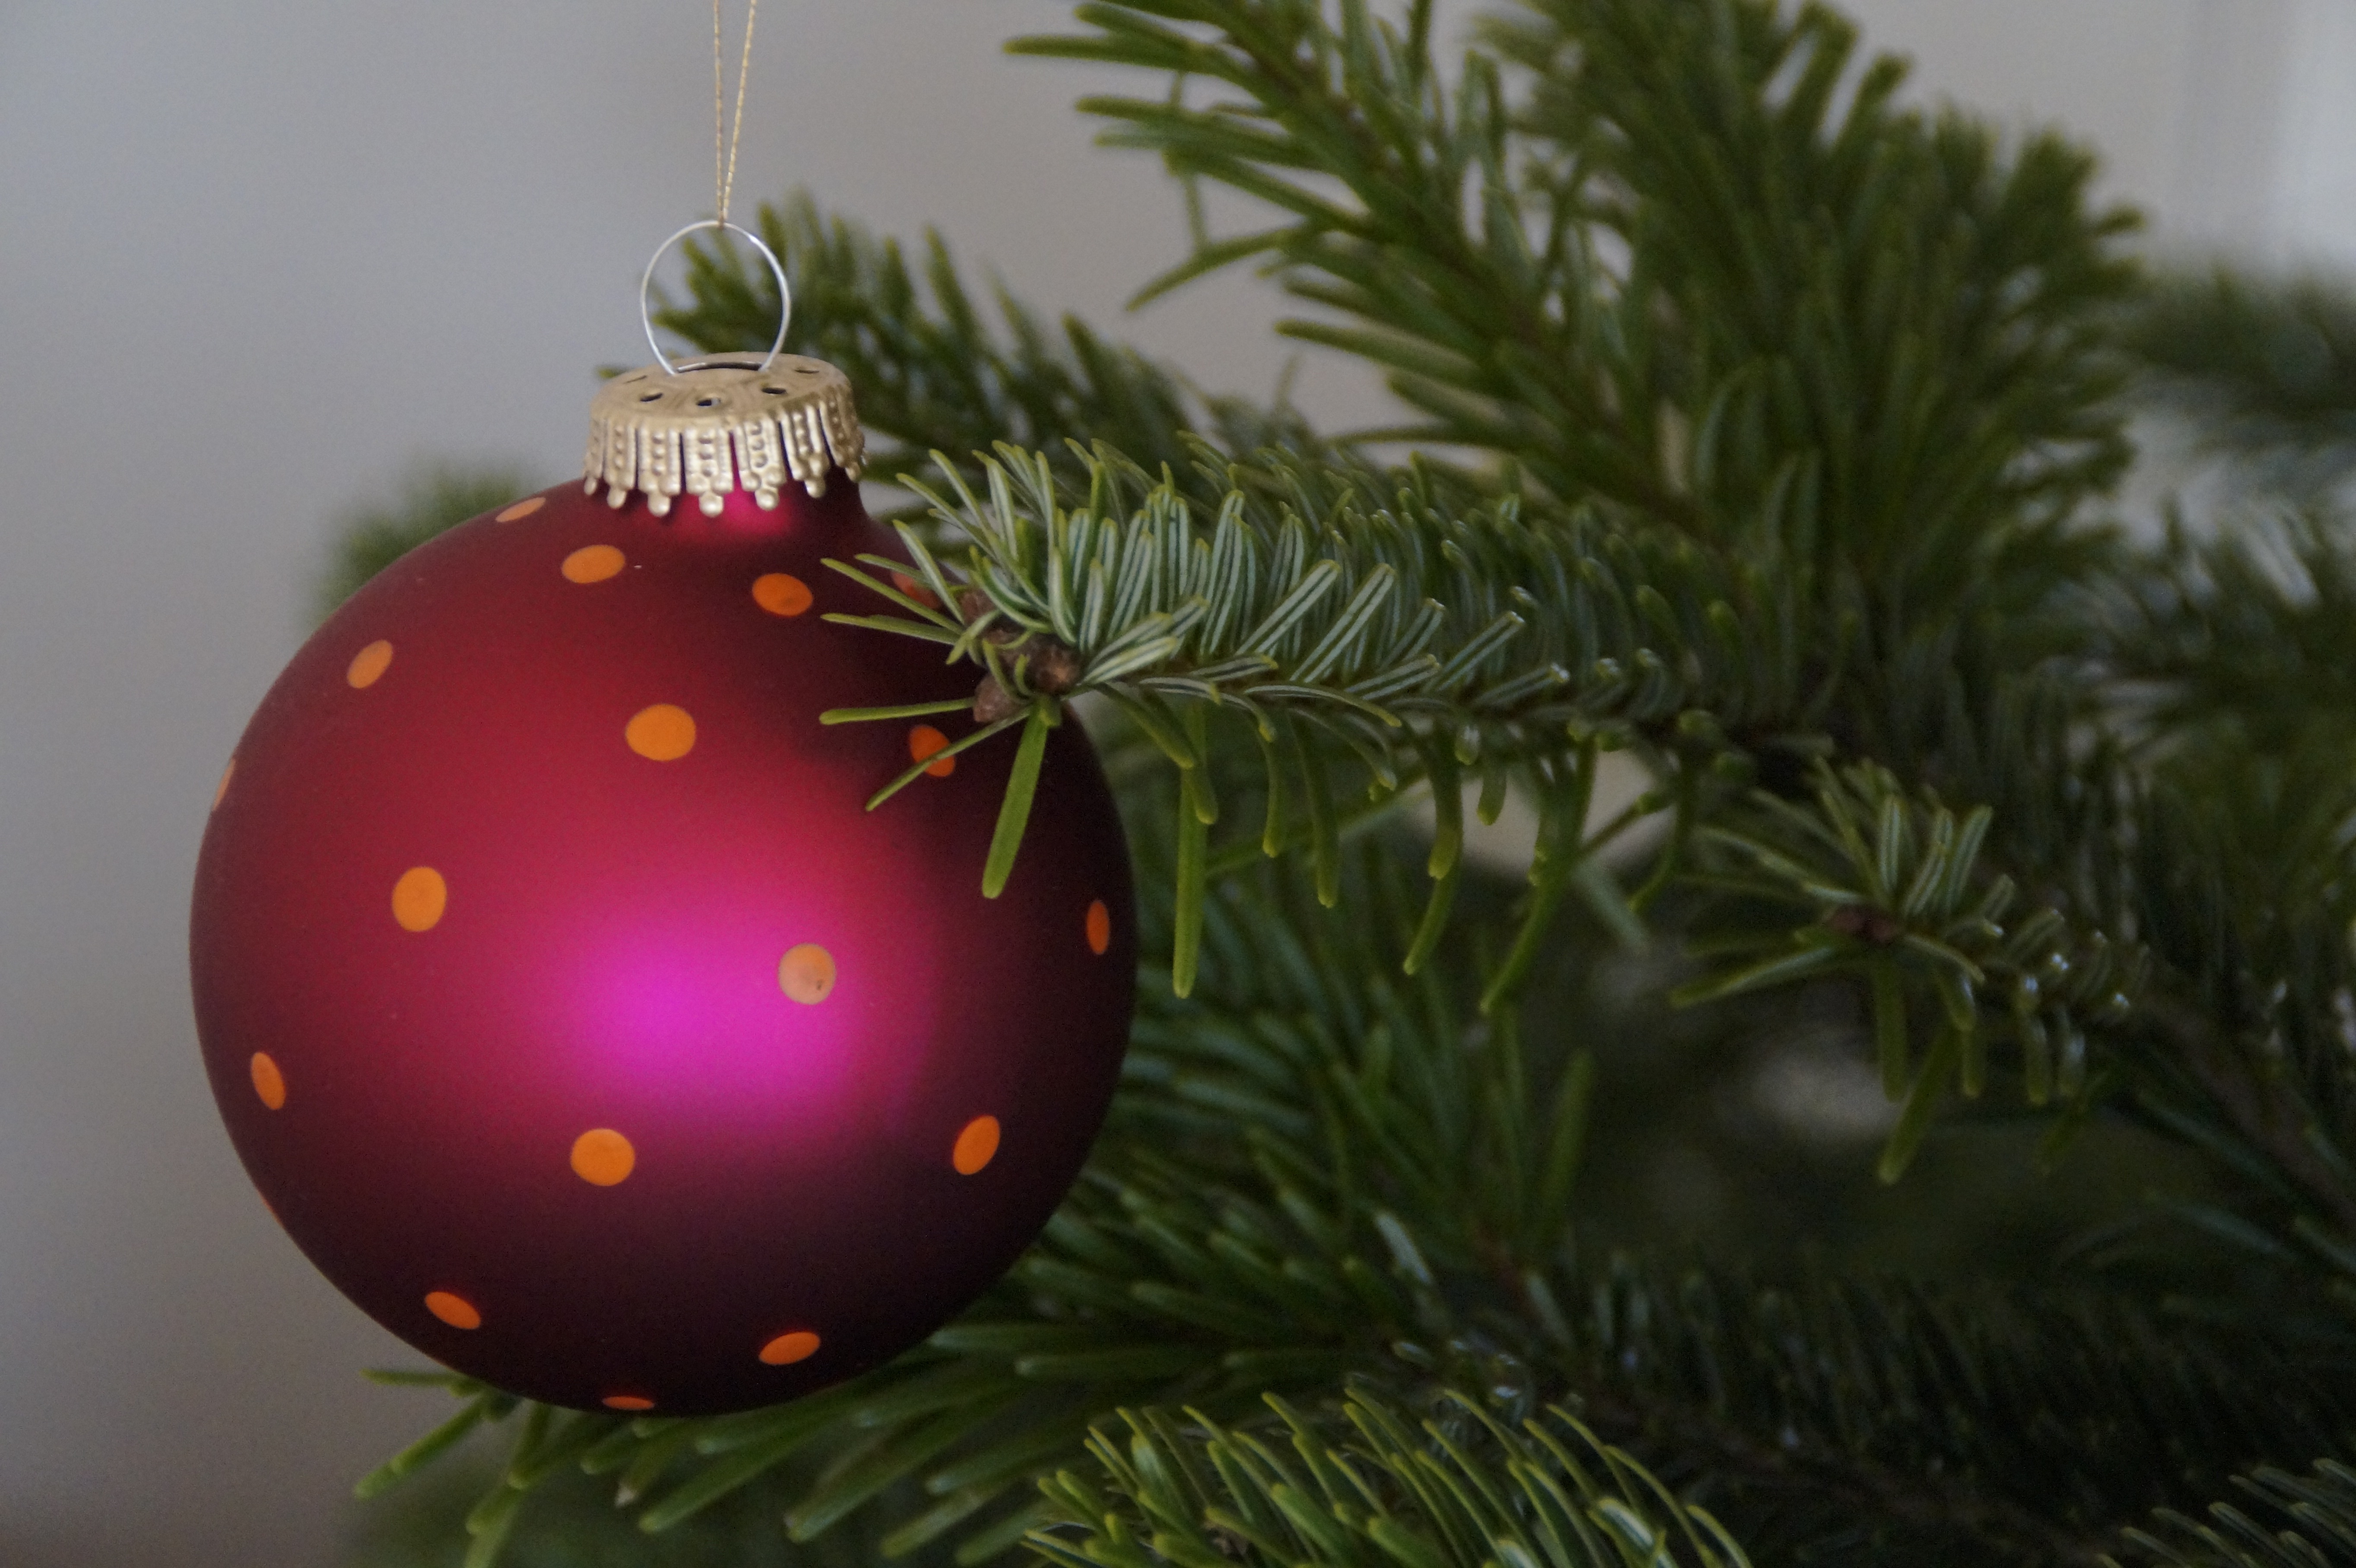
tree, branch, light, decoration, red, holiday, christmas, fir, decor, christmas tree, christmas ornament, christmas decoration, christmas time, jewellery, ball, christmas bauble, gloss, glass ball, christmas eve, christmas decorations, weihnachtsbaumschmuck, christmas ornaments, tree decorations, depend